Yamato, Kumamoto

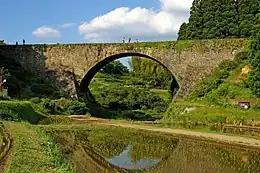
Tsūjun Bridge

Yamato is located in northeastern Kumamoto, bordering Miyazaki Prefecture. The northern part of the town is dominated by plateaus on the southern outer rim of Mount Aso, and borders Minamiaso village and Takamori town via a mountain pass at an elevation of about 1000 meters. The southern part of the town is in the Kyushu Mountains, with their steep terrain and a series of mountains over 1000 meters in altitude. Settlements have developed mainly along the valleys, and the population is distributed over a wide area.